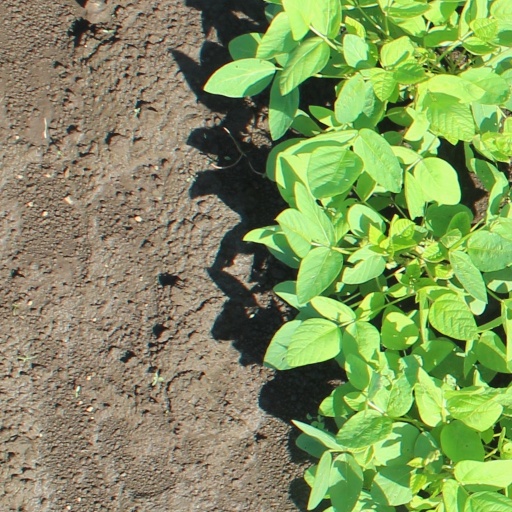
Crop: soybean